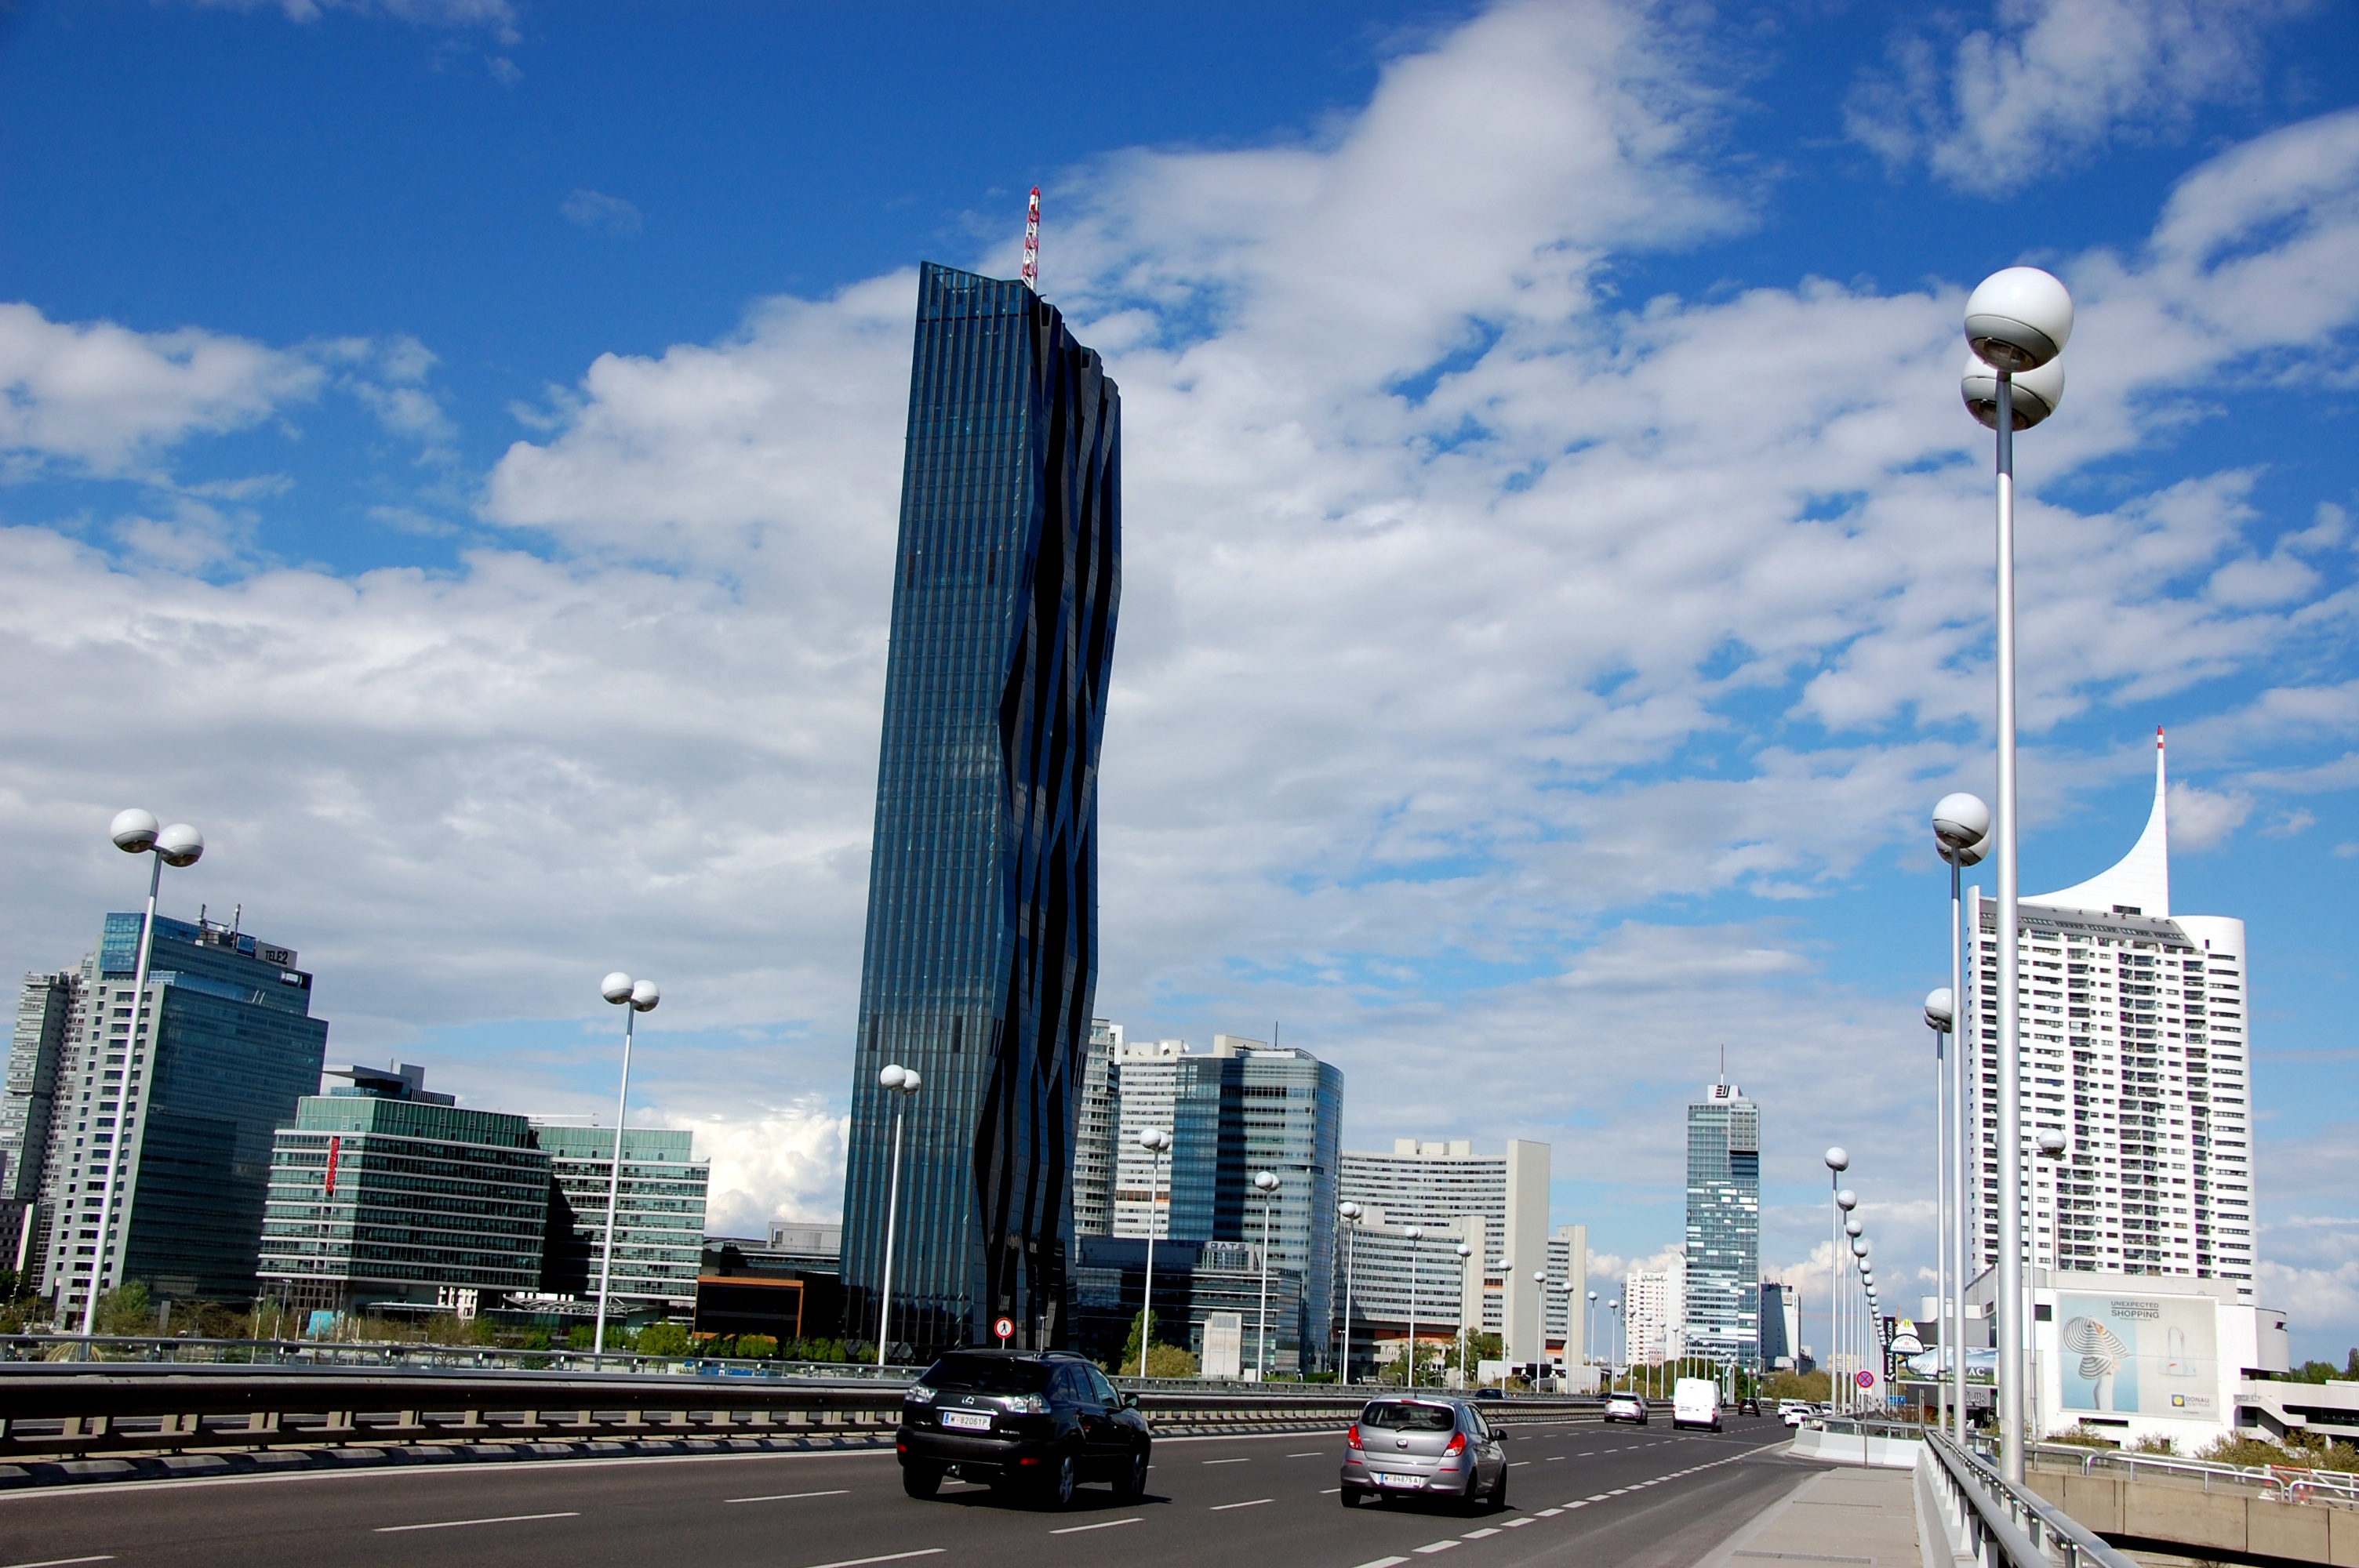
architecture, sky, skyline, town, building, city, skyscraper, urban, cityscape, downtown, europe, tower, landmark, modern, tower block, austria, capital, danube, vienna, metropolis, urban area, human settlement, metropolitan area